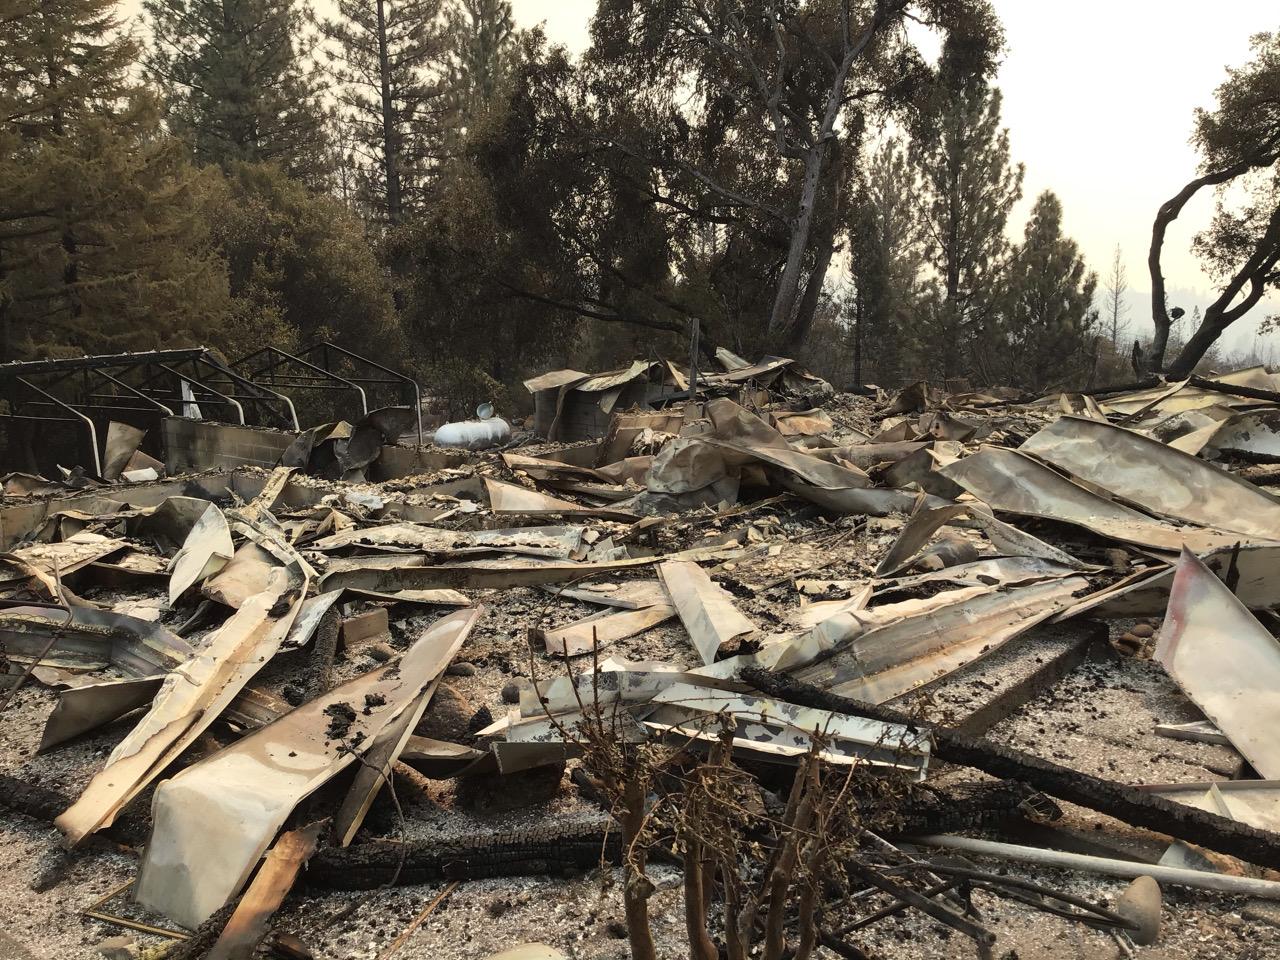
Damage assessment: destroyed